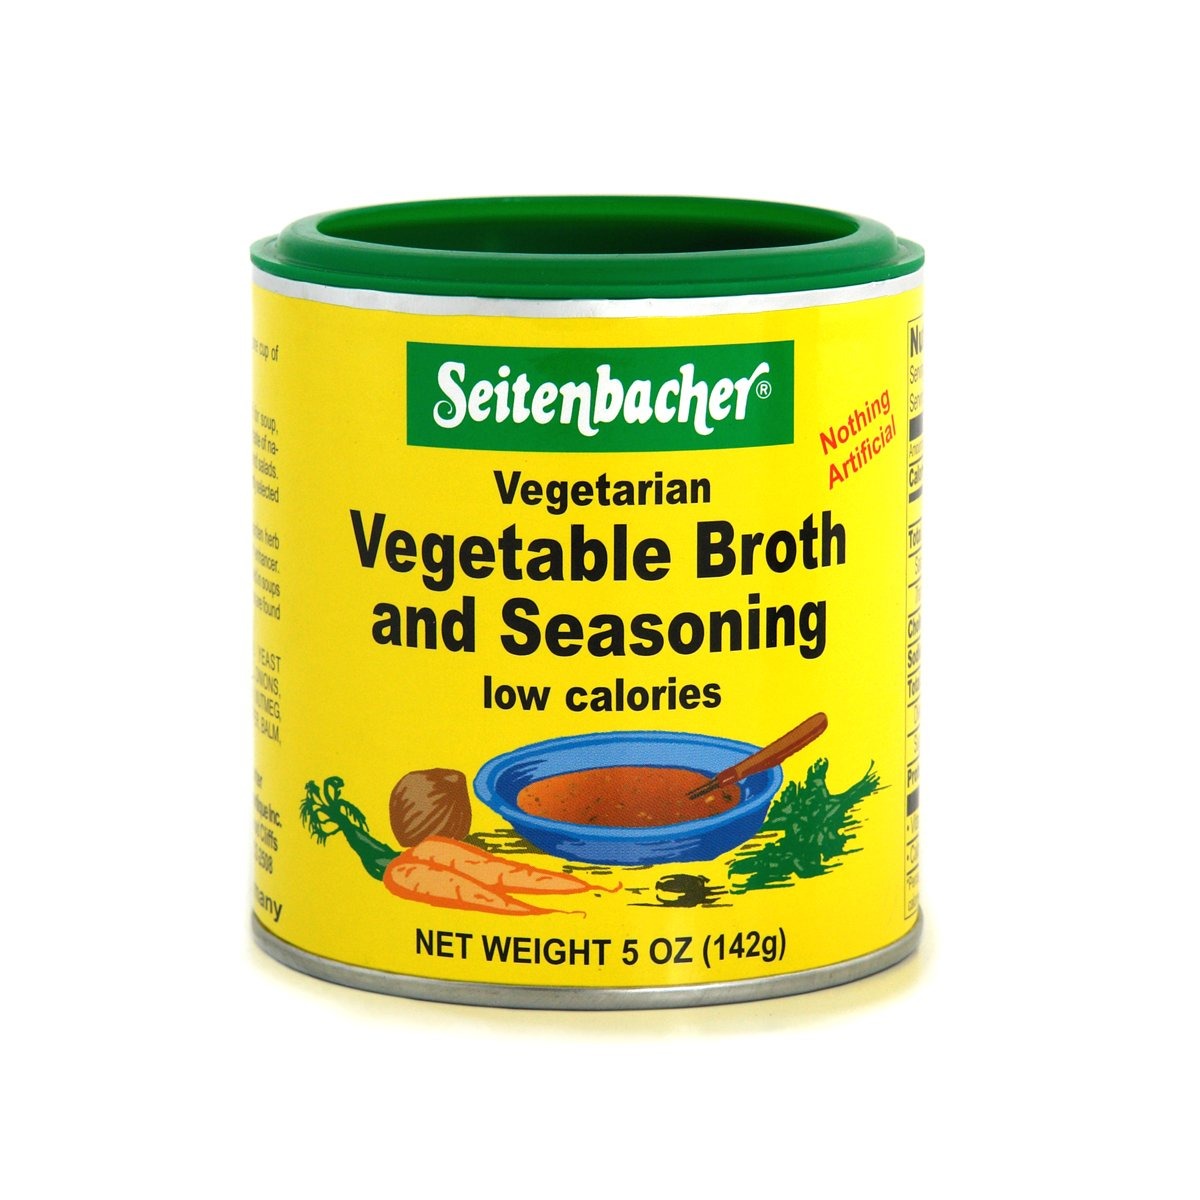
Item Name: Seitenbacher Vegetarian Vegetable Broth and Seasoning, 5-Ounce Cans (Pack of 6)
Bullet Point 1: Low calories
Bullet Point 2: An all-natural vegetable broth perfect for soup, sauces and gravy
Bullet Point 3: A Healthy product with a fantastic taste
Bullet Point 4: Enhances the taste of natural dishes such as tofu, soy dishes and salads
Bullet Point 5: Vegan, fat-free, cholesterol-free, No artificial additives or artificial flavors
Value: 30.0
Unit: ounce

Price: 33.45